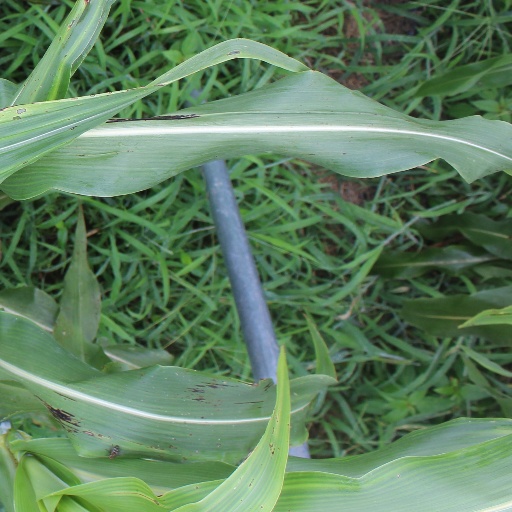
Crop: sorghum